Álvaro Mexía

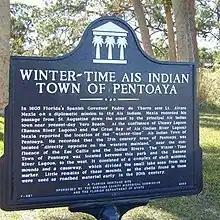
Mexia visits Ais Town of Pentoaya

Alvaro Mexia was a 17th-century Spanish explorer and cartographer of the east coast of Florida. Mexia was stationed in St Augustine and was given a diplomatic mission to the native populations living south of St. Augustine and in the Cape Canaveral area. This mission resulted in a "Period of Friendship" between the Spanish and the Ais native population.